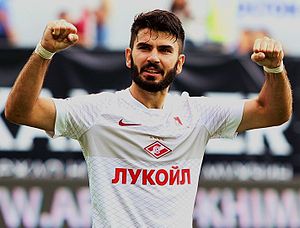
Serdar Tasci
Serdar Tasci
Serdar Tasci er en tysk fodboldspiller af tyrkisk afstaming, der spiller som midterforsvarer hos russiske FC Spartak Moskva. Han har tidligere spillet for VfB Stuttgart og Bayern München.